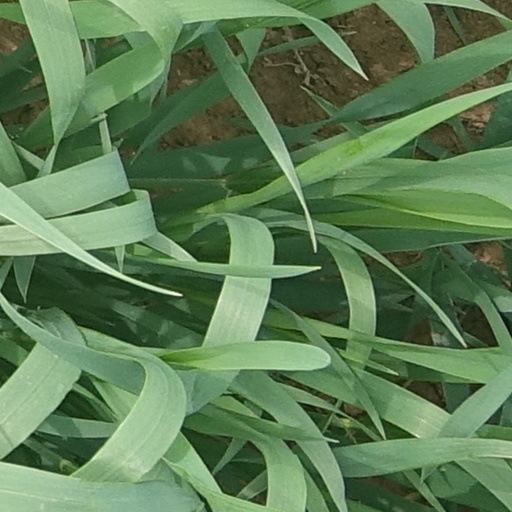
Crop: wheat